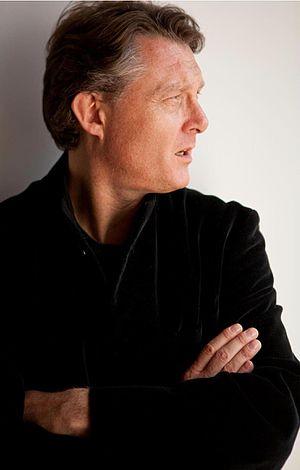
Yann Beuron est un ténor français.